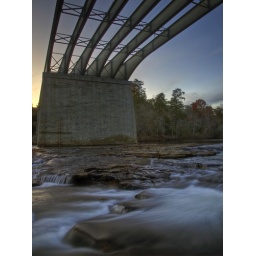
New bridge in CR35 over little river canyon